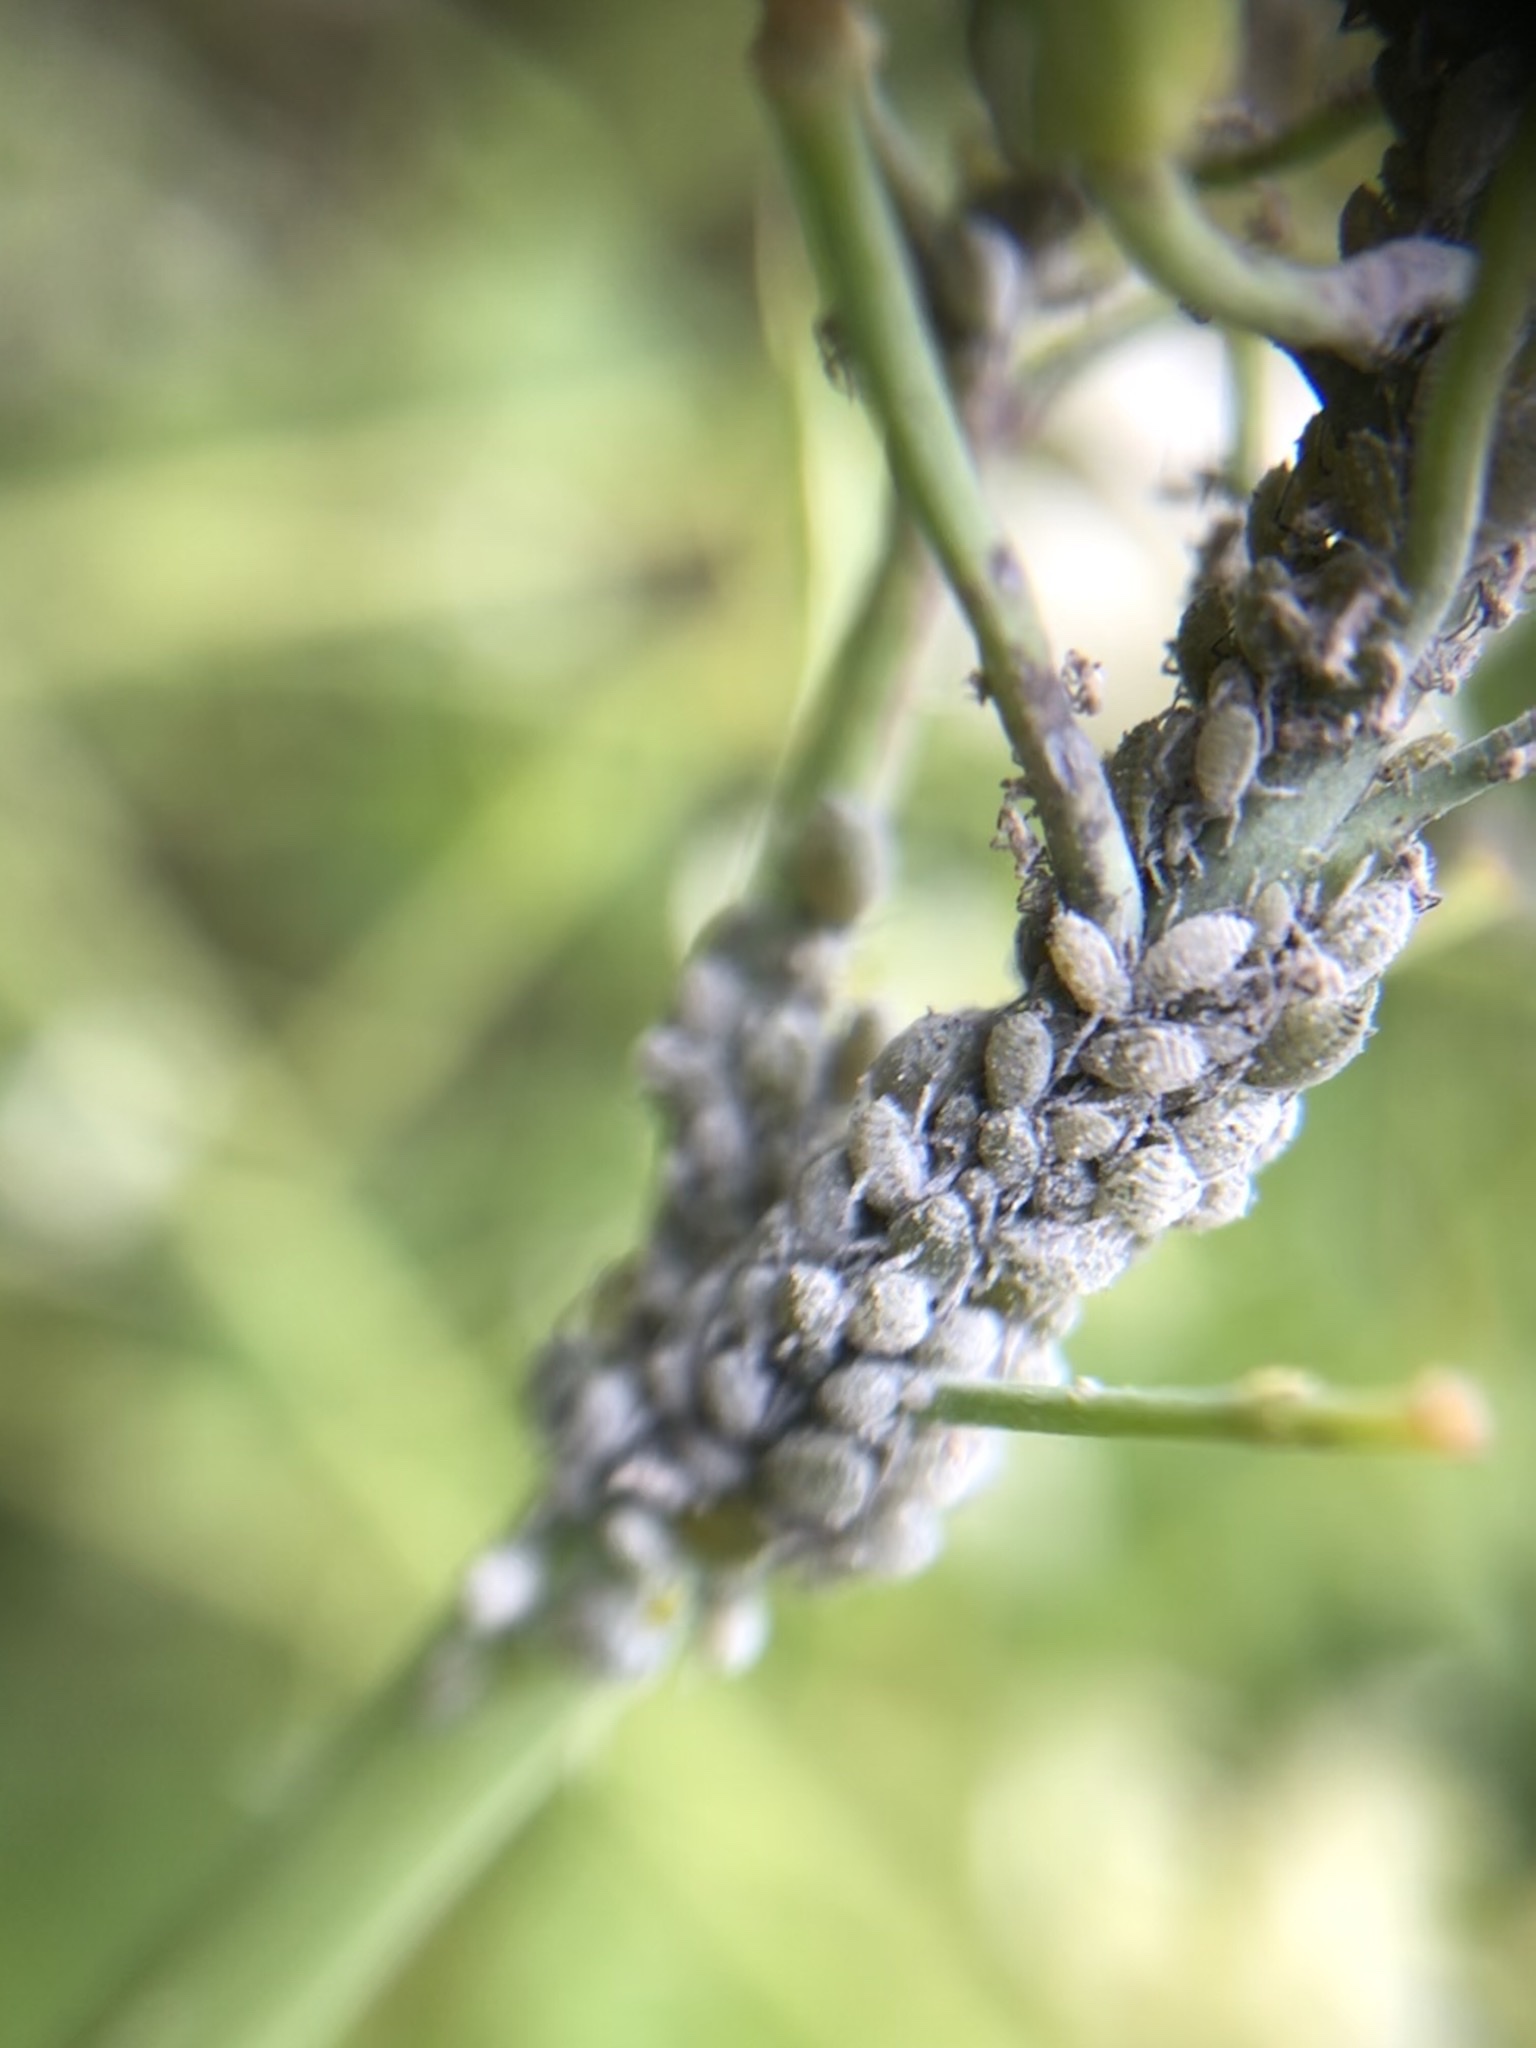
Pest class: cabbage_aphid